New Nintendo 3DS

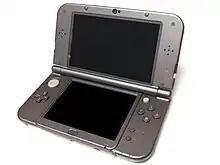
New Nintendo 3DS XL in metallic black

The New Nintendo 3DS family features various changes from prior models. The systems feature a slightly refined design, featuring colored face buttons resembling the Super Famicom's and PAL version Super Nintendo Entertainment System's color scheme. The New Nintendo 3DS's screen is 1.2 times the size of the original Nintendo 3DS, while the screen of the XL variant is the same size as its predecessor. Some models are produced with an IPS screen for the upper display, but some still retain the old twisted nematic screen for upper display. There is no known correlation between model number or production date and display type. Nintendo has also not publicly addressed the discrepancies in production. A new feature known as "Super Stable 3D" improves the quality of the systems' autostereoscopic 3D effects by using a sensor to detect the angle that the player is viewing the screen at, and adjusting the effects to compensate. The sensor is also used as an ambient light sensor for automatic brightness adjustment.